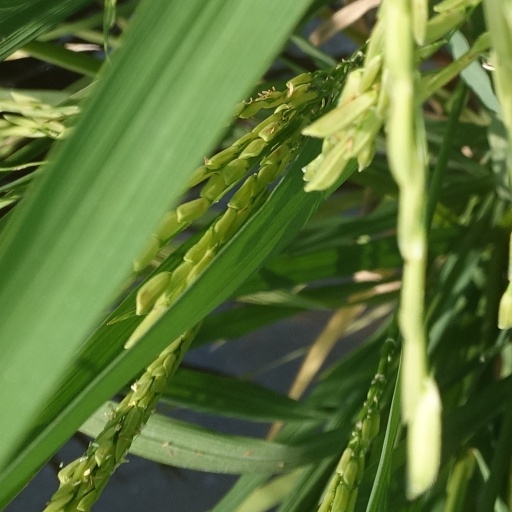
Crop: rice